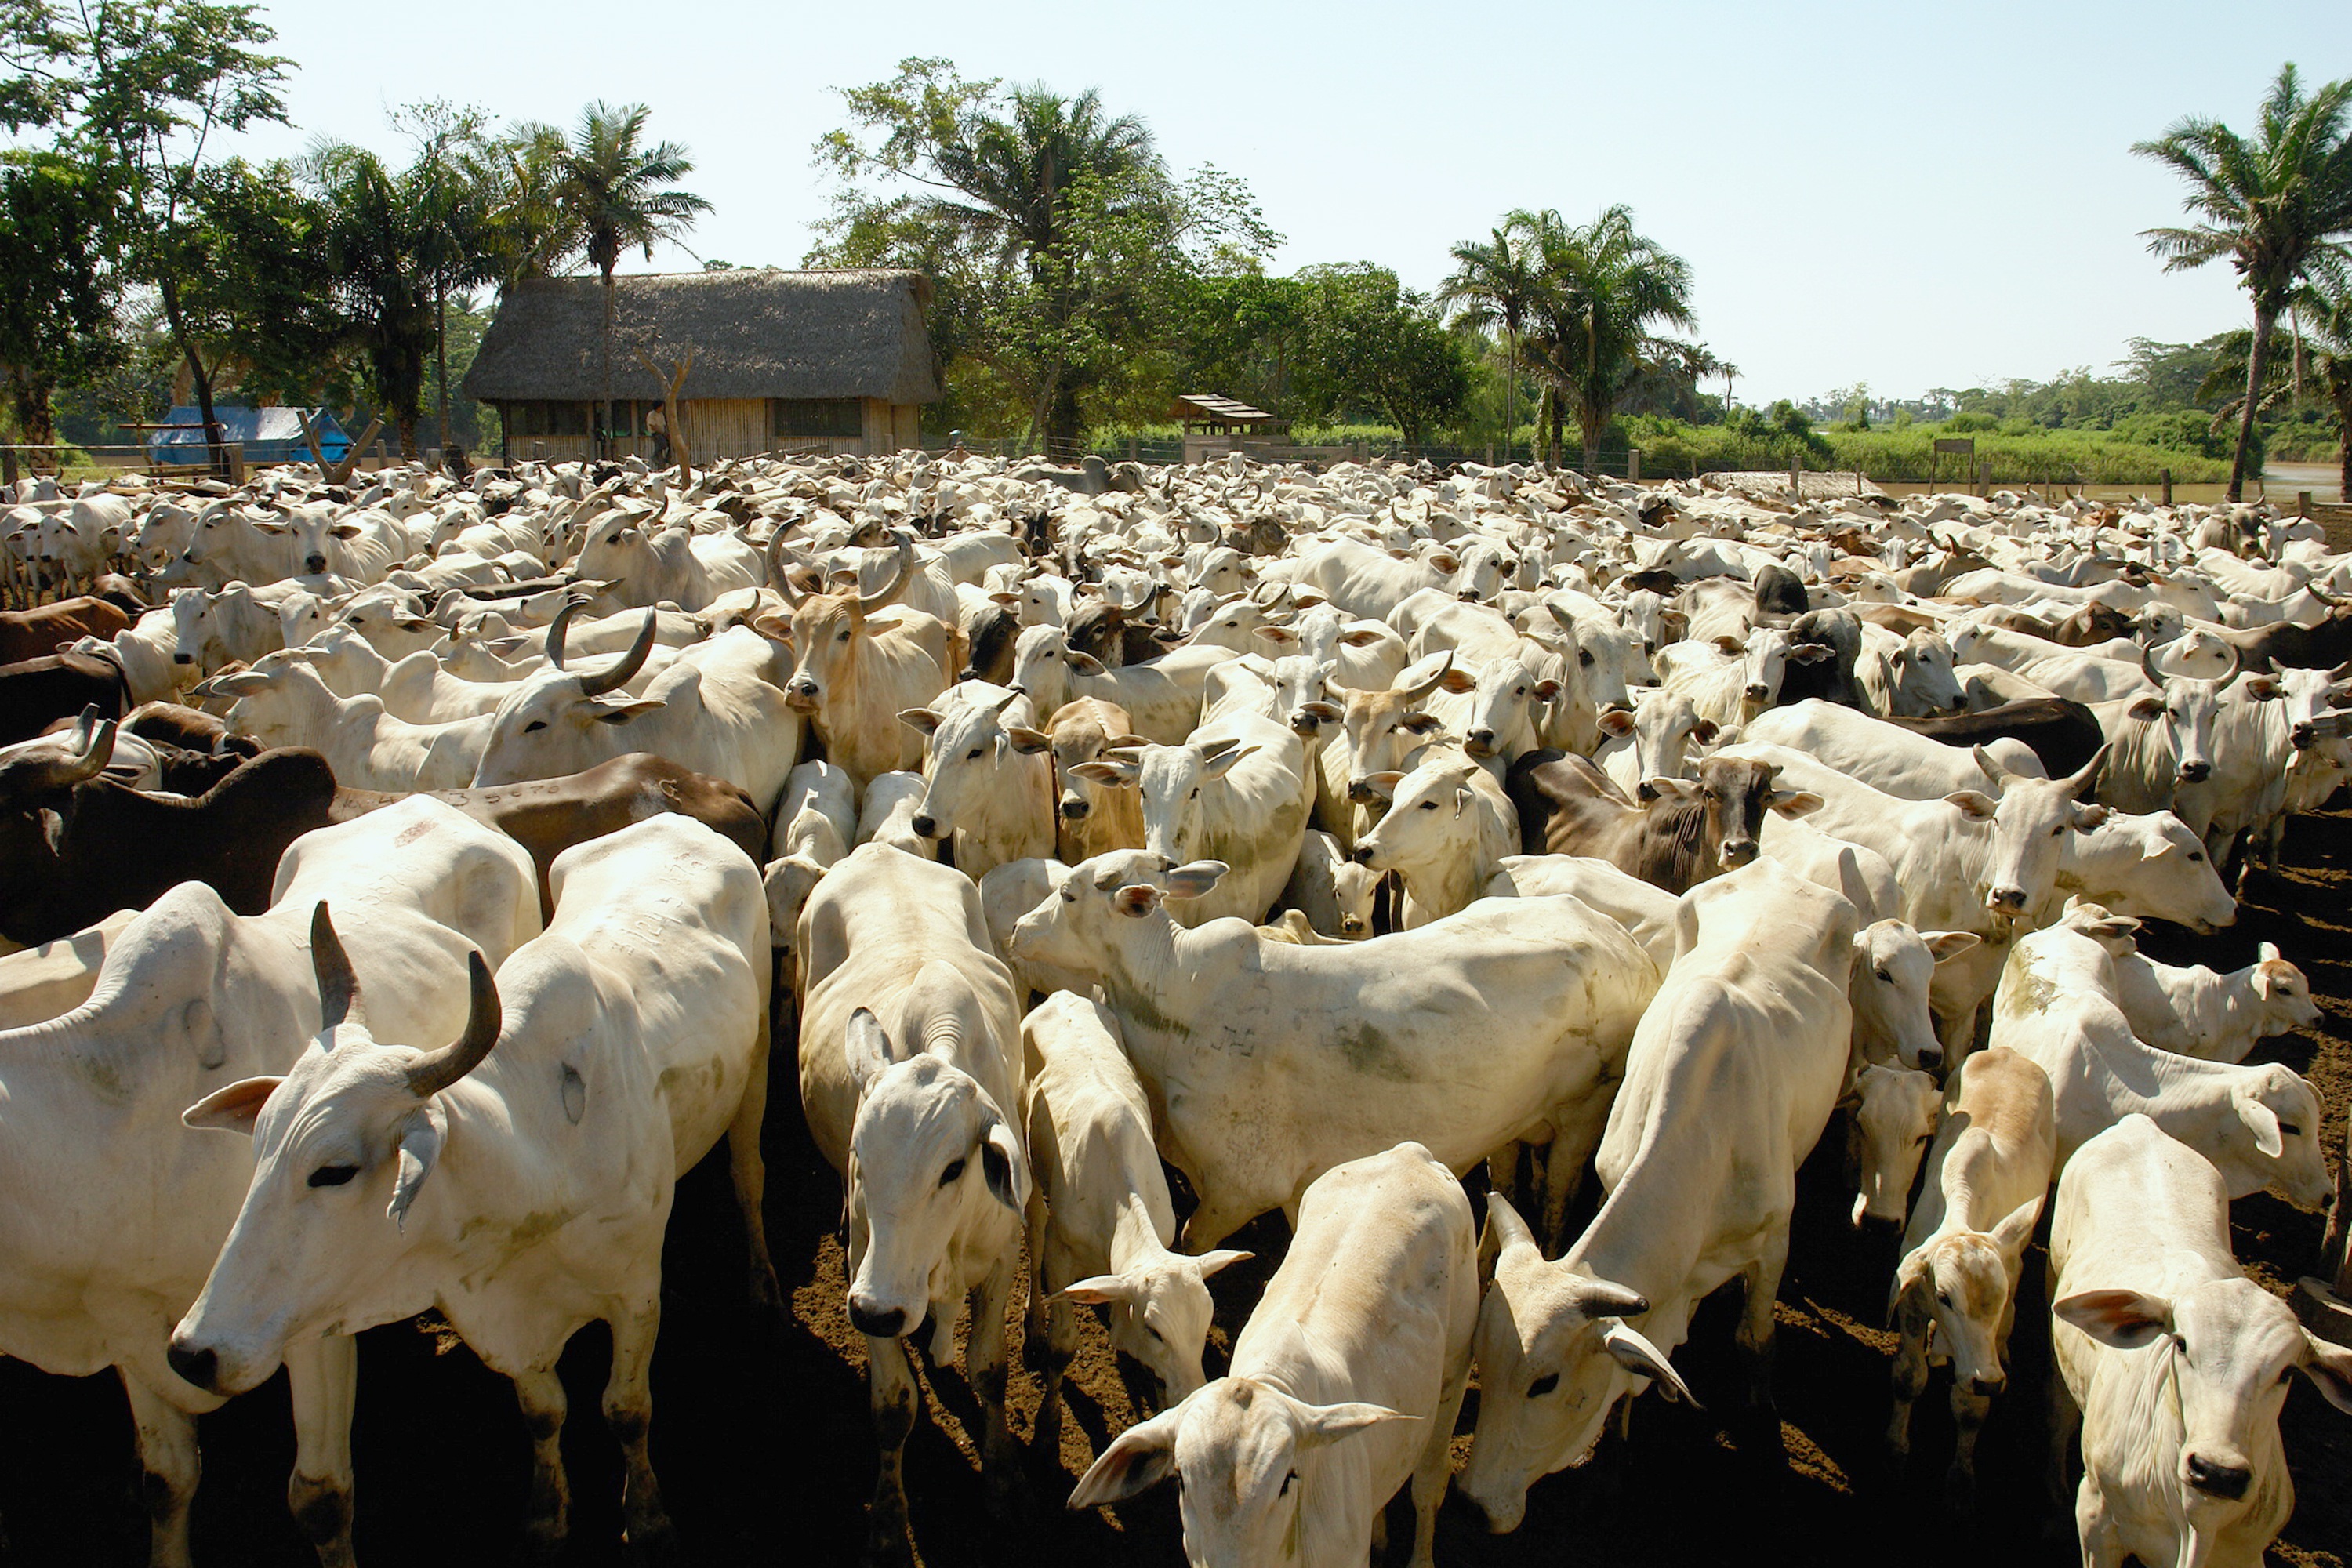
crossing, herd, jungle, livestock, holiday, mammal, beef, cows, animals, stay, amazon, bolivia, goatherd, cattle like mammal